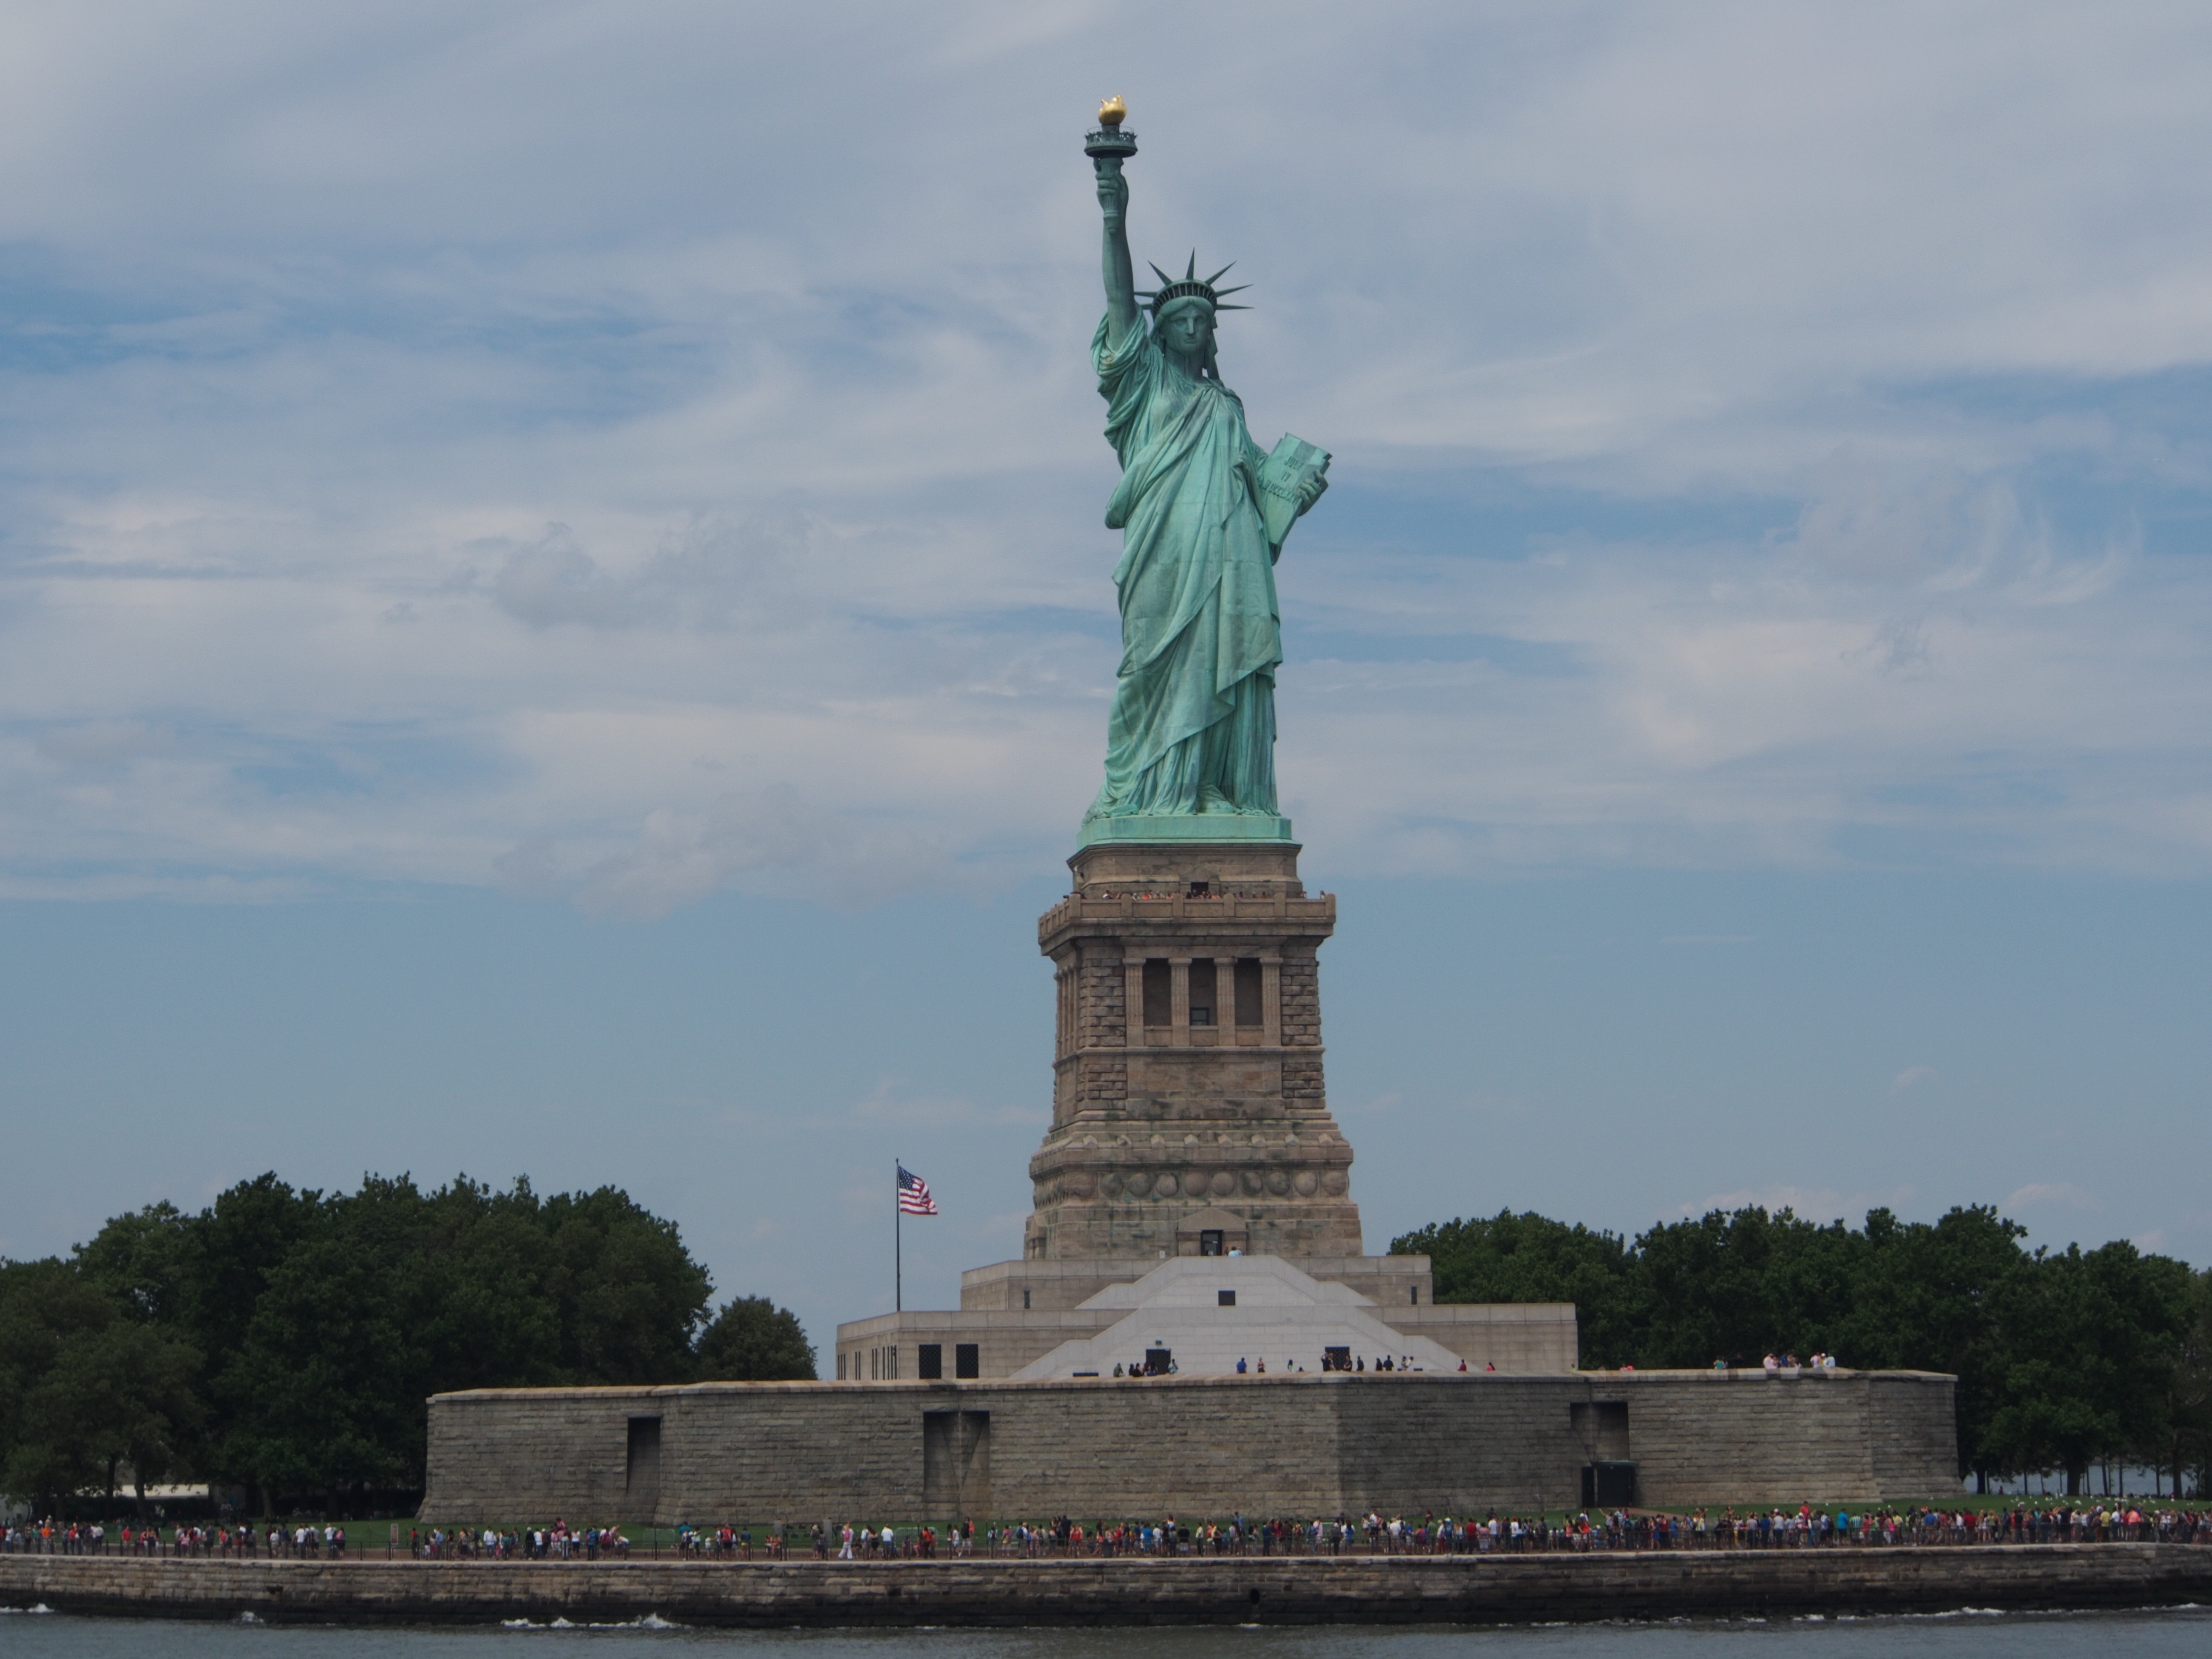
monument, statue, tower, landmark, memorial, spire, obelisk